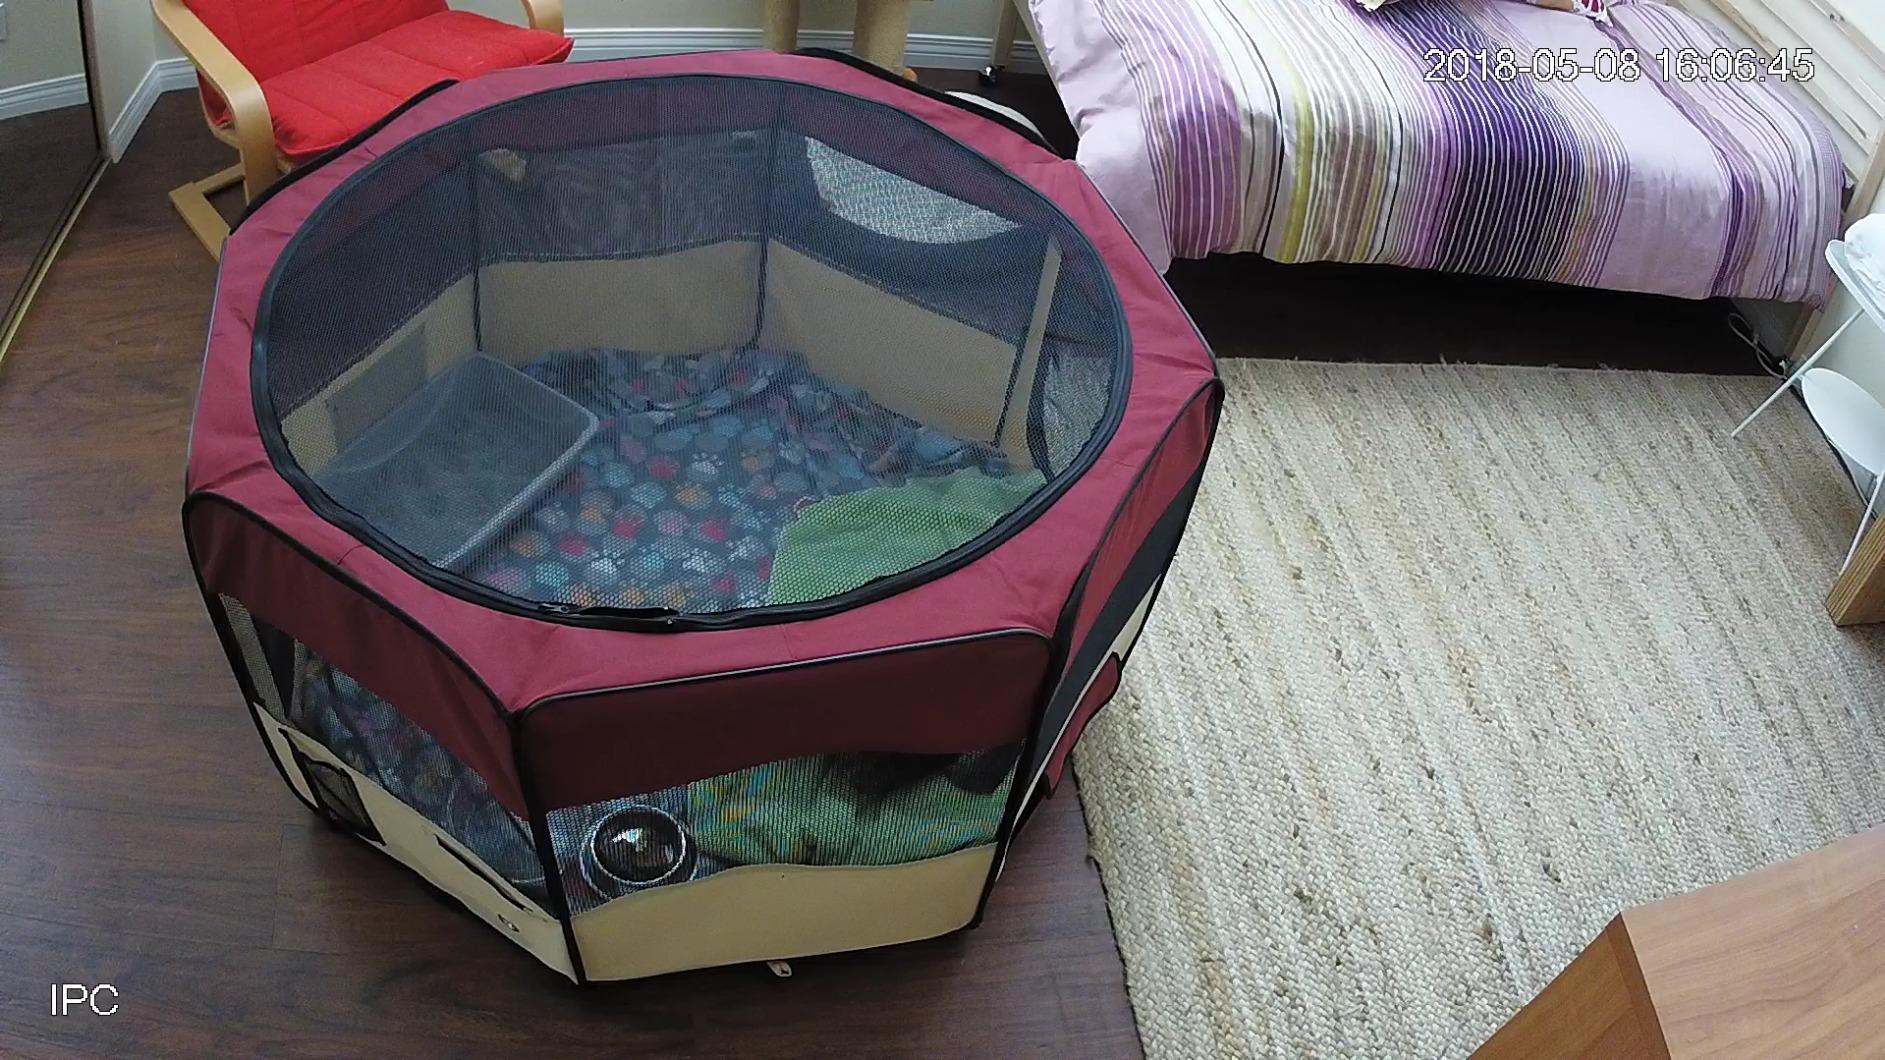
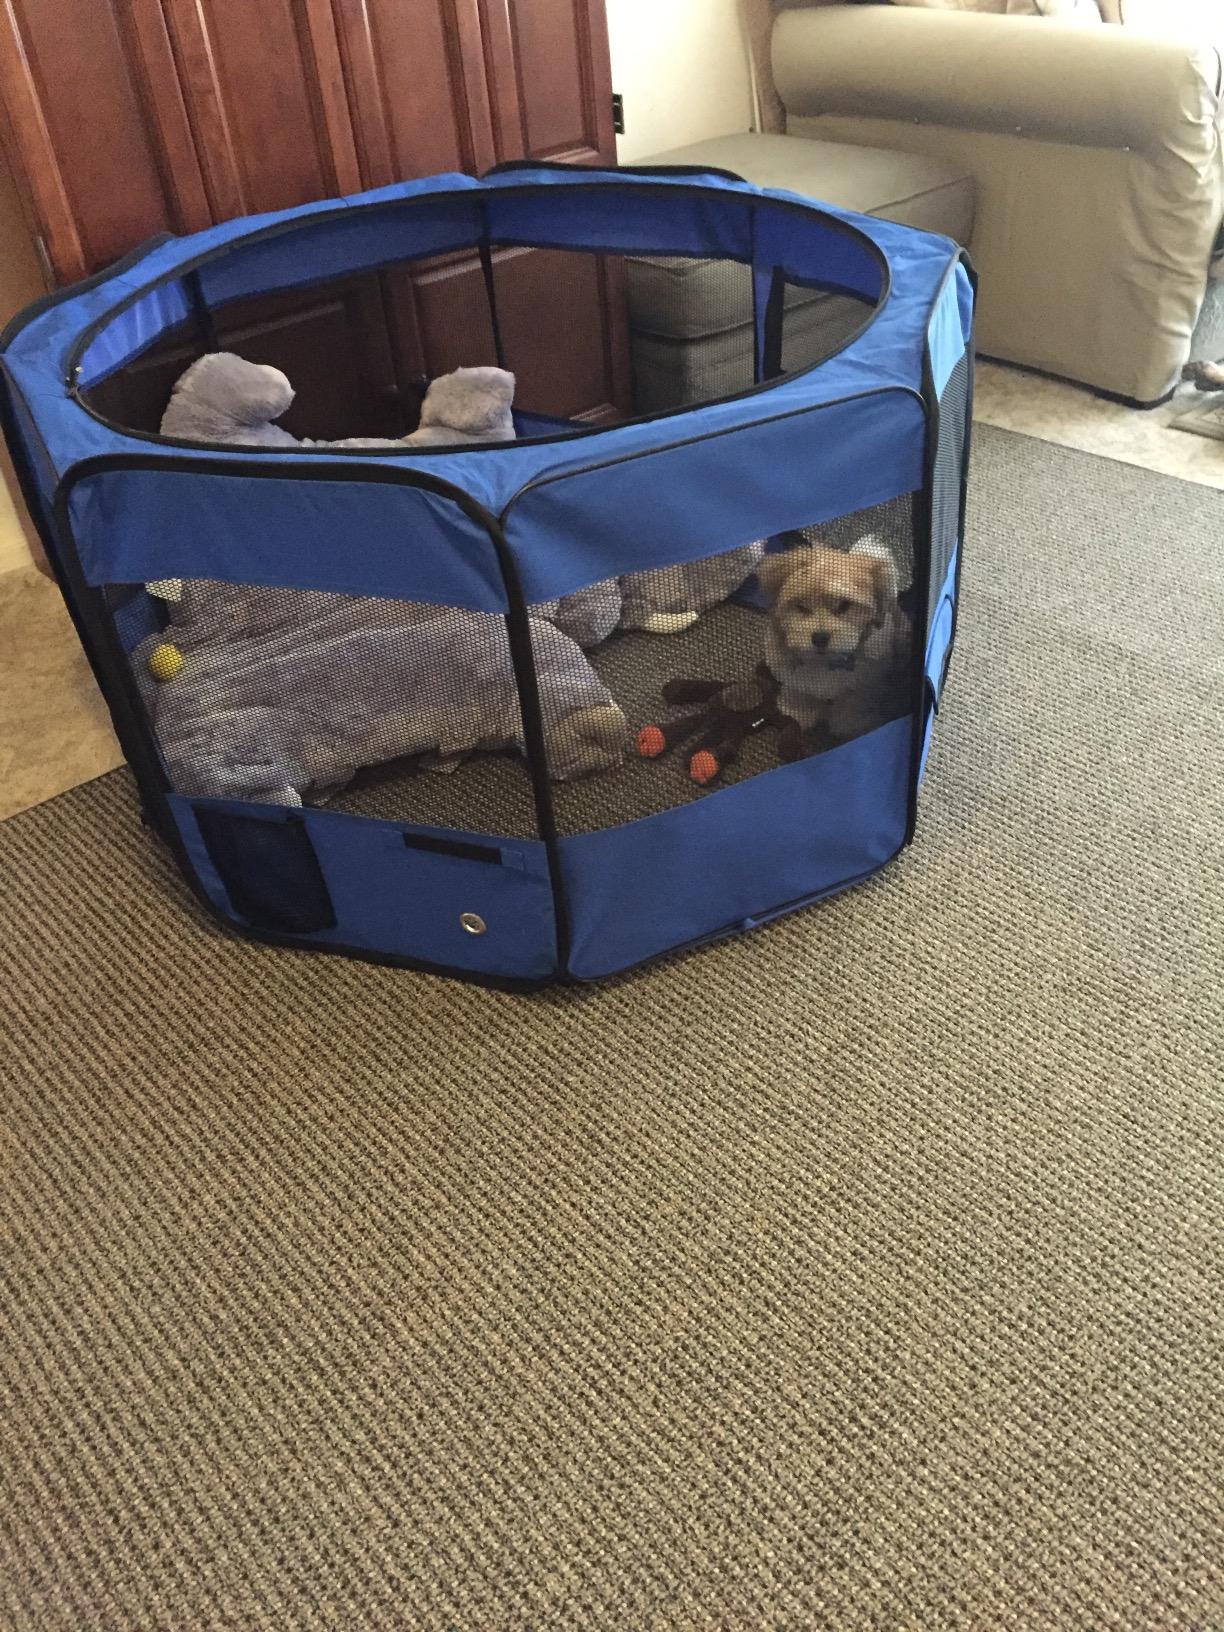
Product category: items_kennel
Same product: no